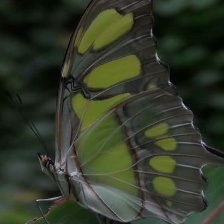
Species: MALACHITE